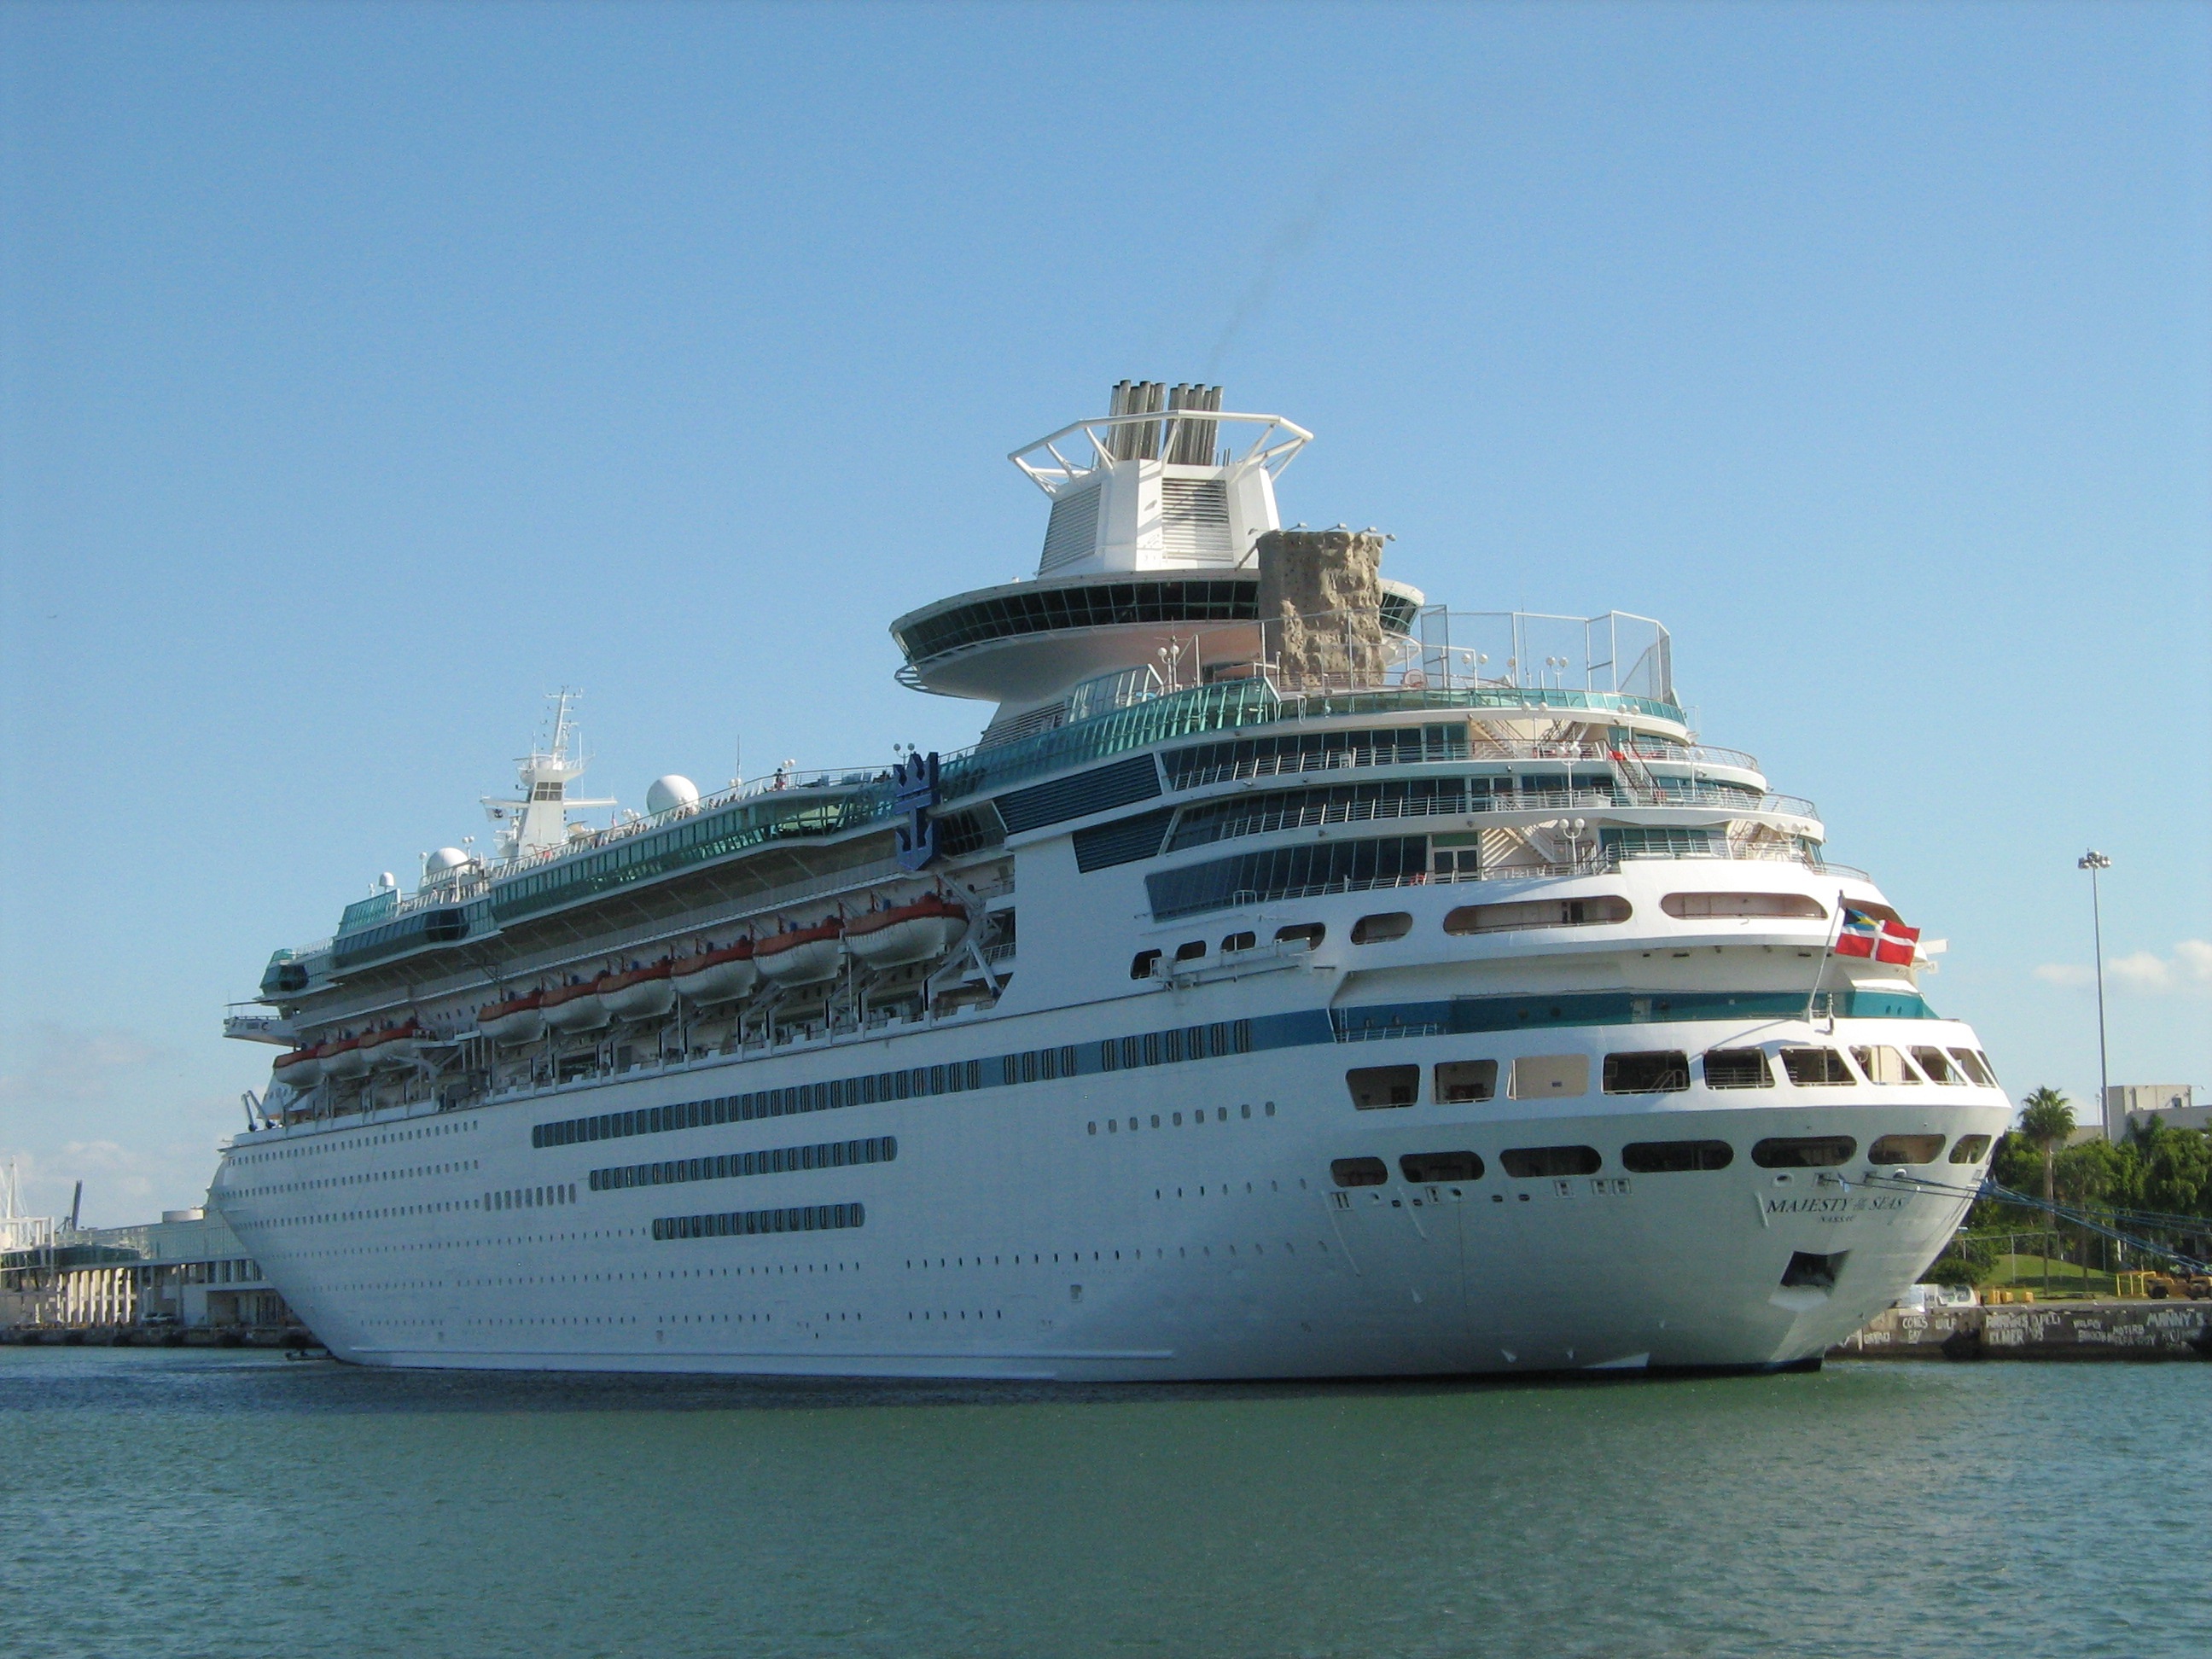
sea, water, ocean, sky, ship, travel, vehicle, yacht, cruise, watercraft, cruise ship, cruise vacation, motor ship, passenger ship, ocean liner